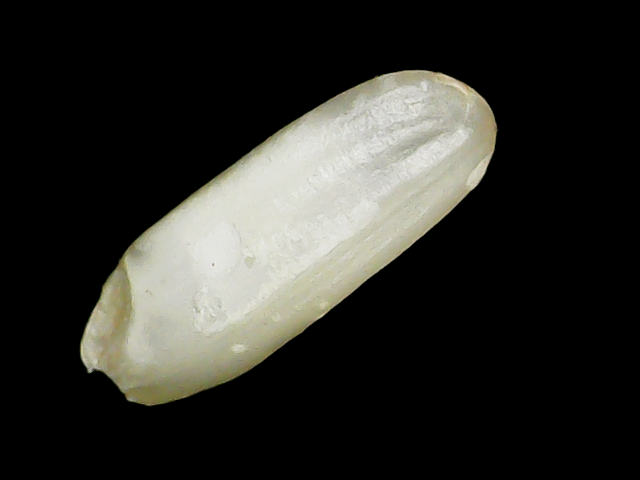
Rice variety: Binadhan24